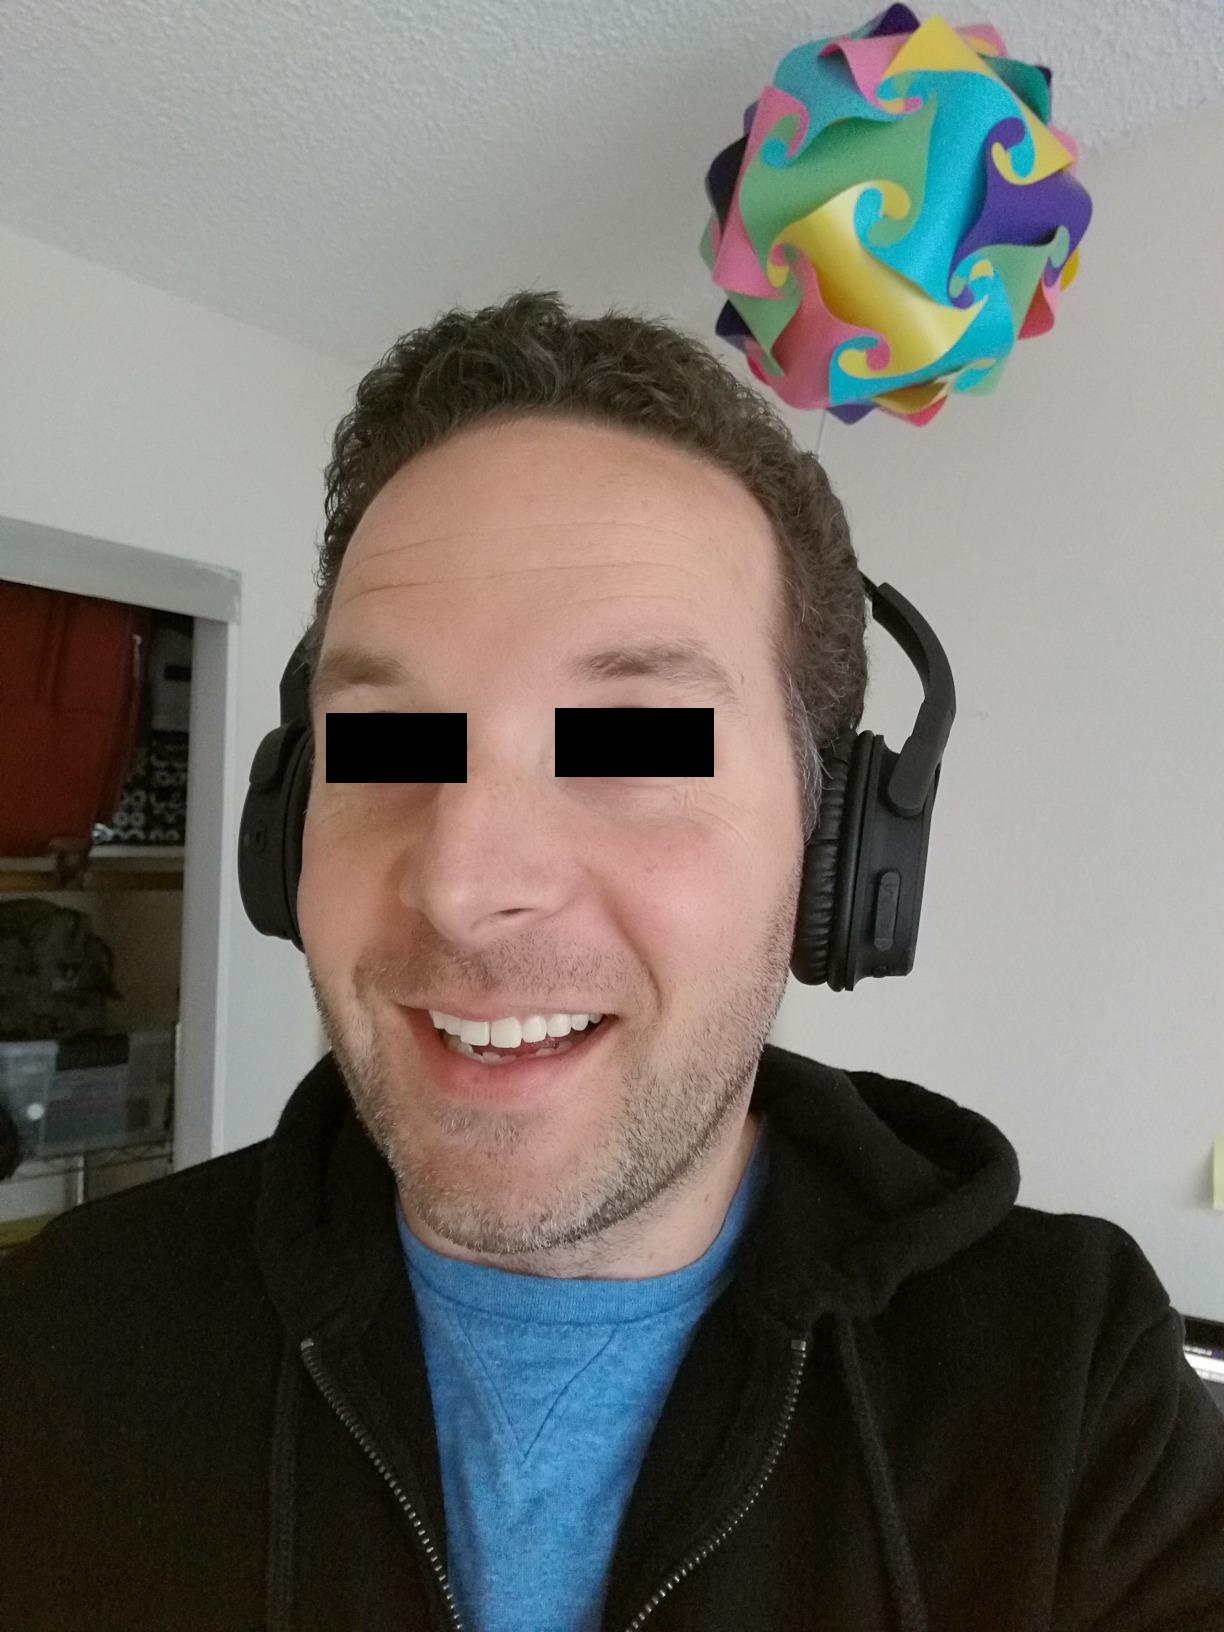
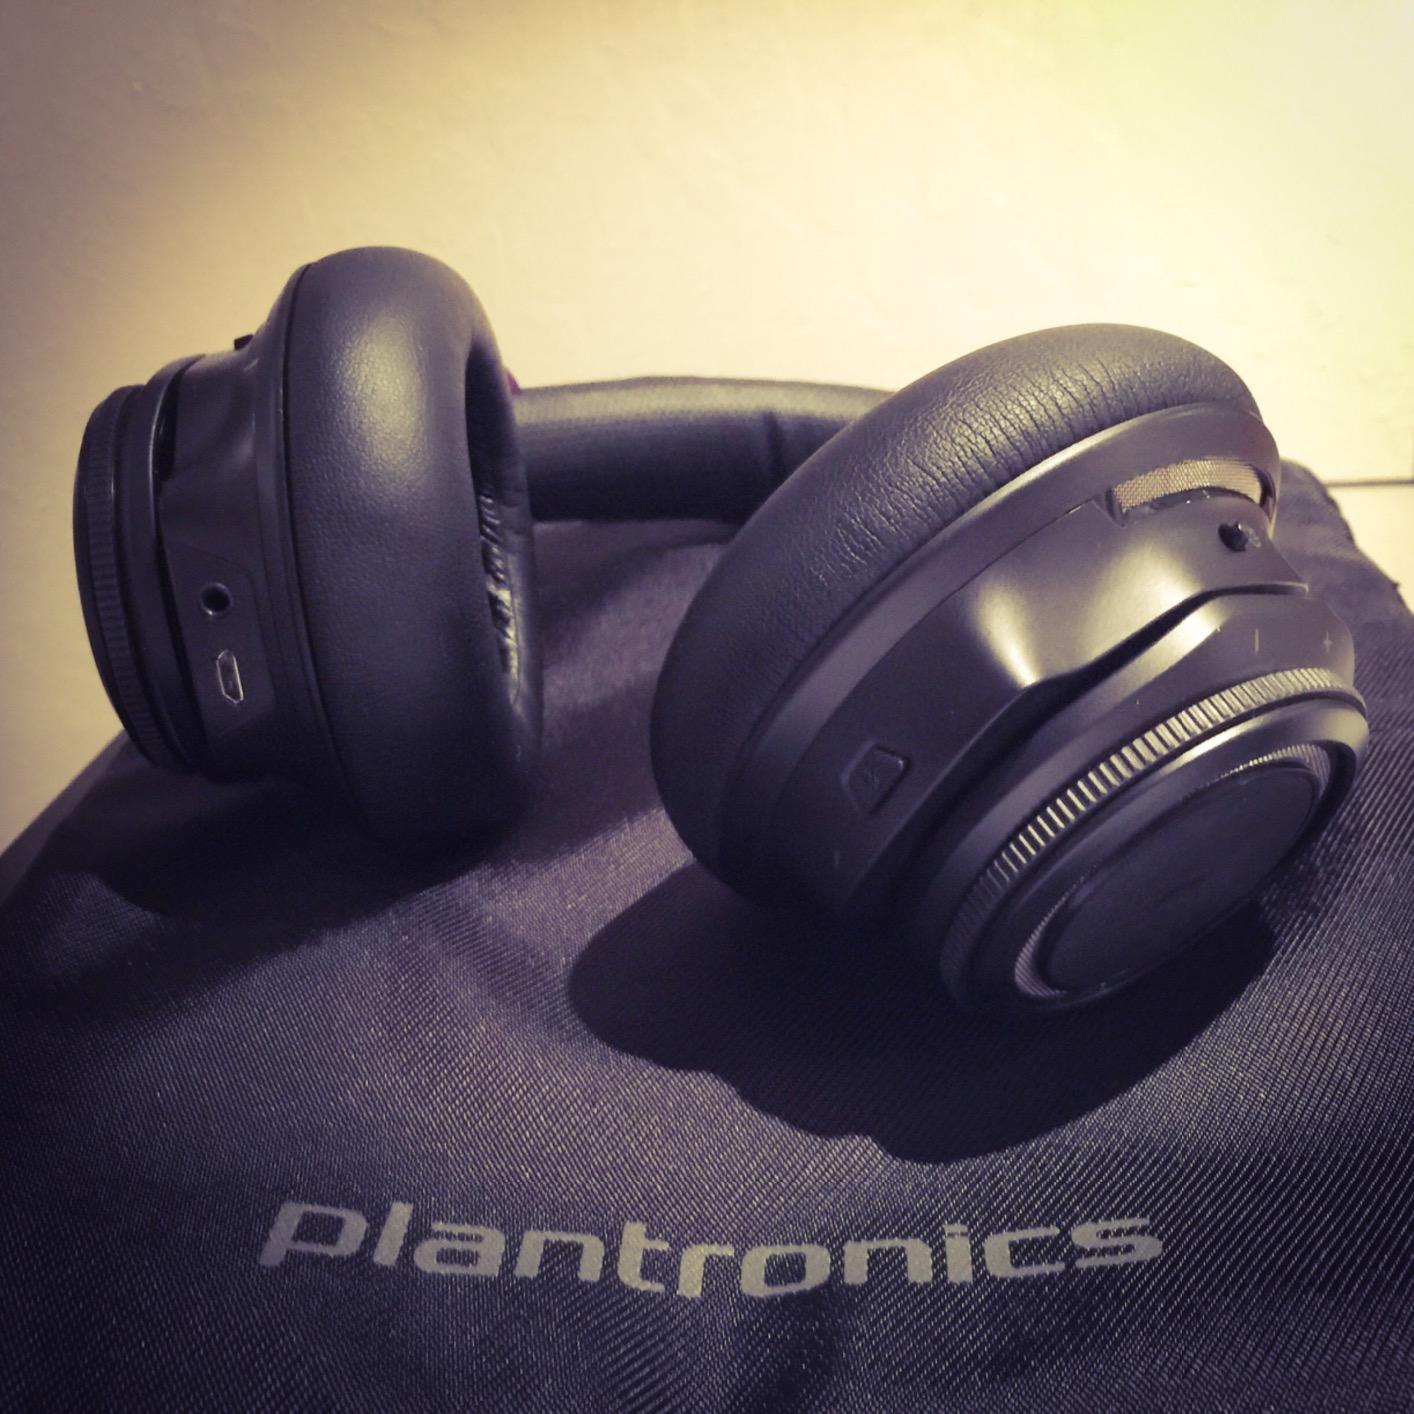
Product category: headphones
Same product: no